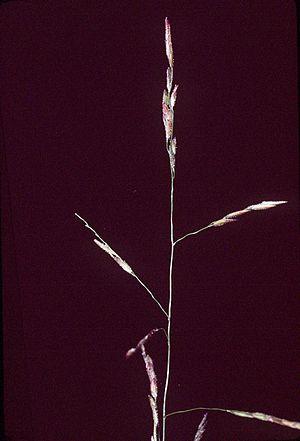
Leersia virginica est une espèce de plante vivace de la famille des Poaceae. Cette plante à rhizome peut mesurer entre 30 et 100 cm.